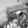
ASL letter: H